Senna coronilloides

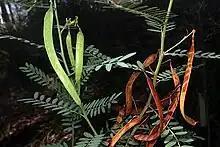
Pods in the Australian National Botanic Gardens

Senna coronilloides, commonly known as brigalow senna, is a species of flowering plant in the family Fabaceae and is endemic to eastern Australia. It is an erect, sprawling shrub with pinnate leaves with nine to twelve pairs of elliptic leaflets, and groups of three to five yellow flowers in upper leaf axils.